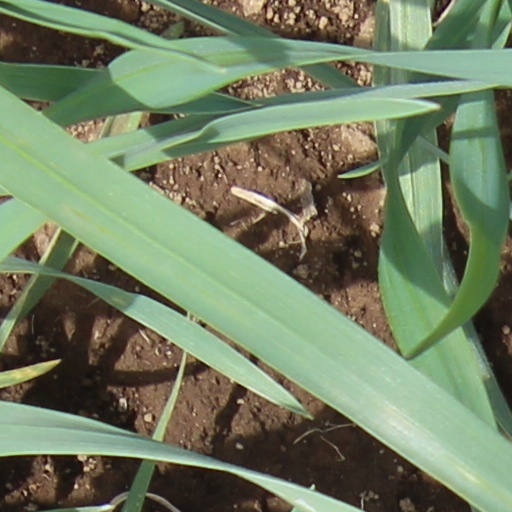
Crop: wheat